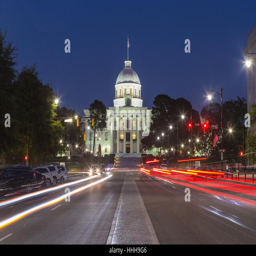
traffic creates light trails at twilight in front